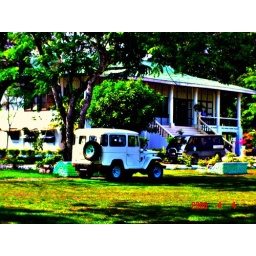
without the van in front of the building this looks like a turn back to timeIwahig Penal ColonyPuerto Princesa CityPalawan